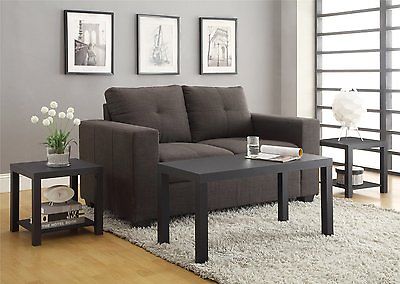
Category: sofa